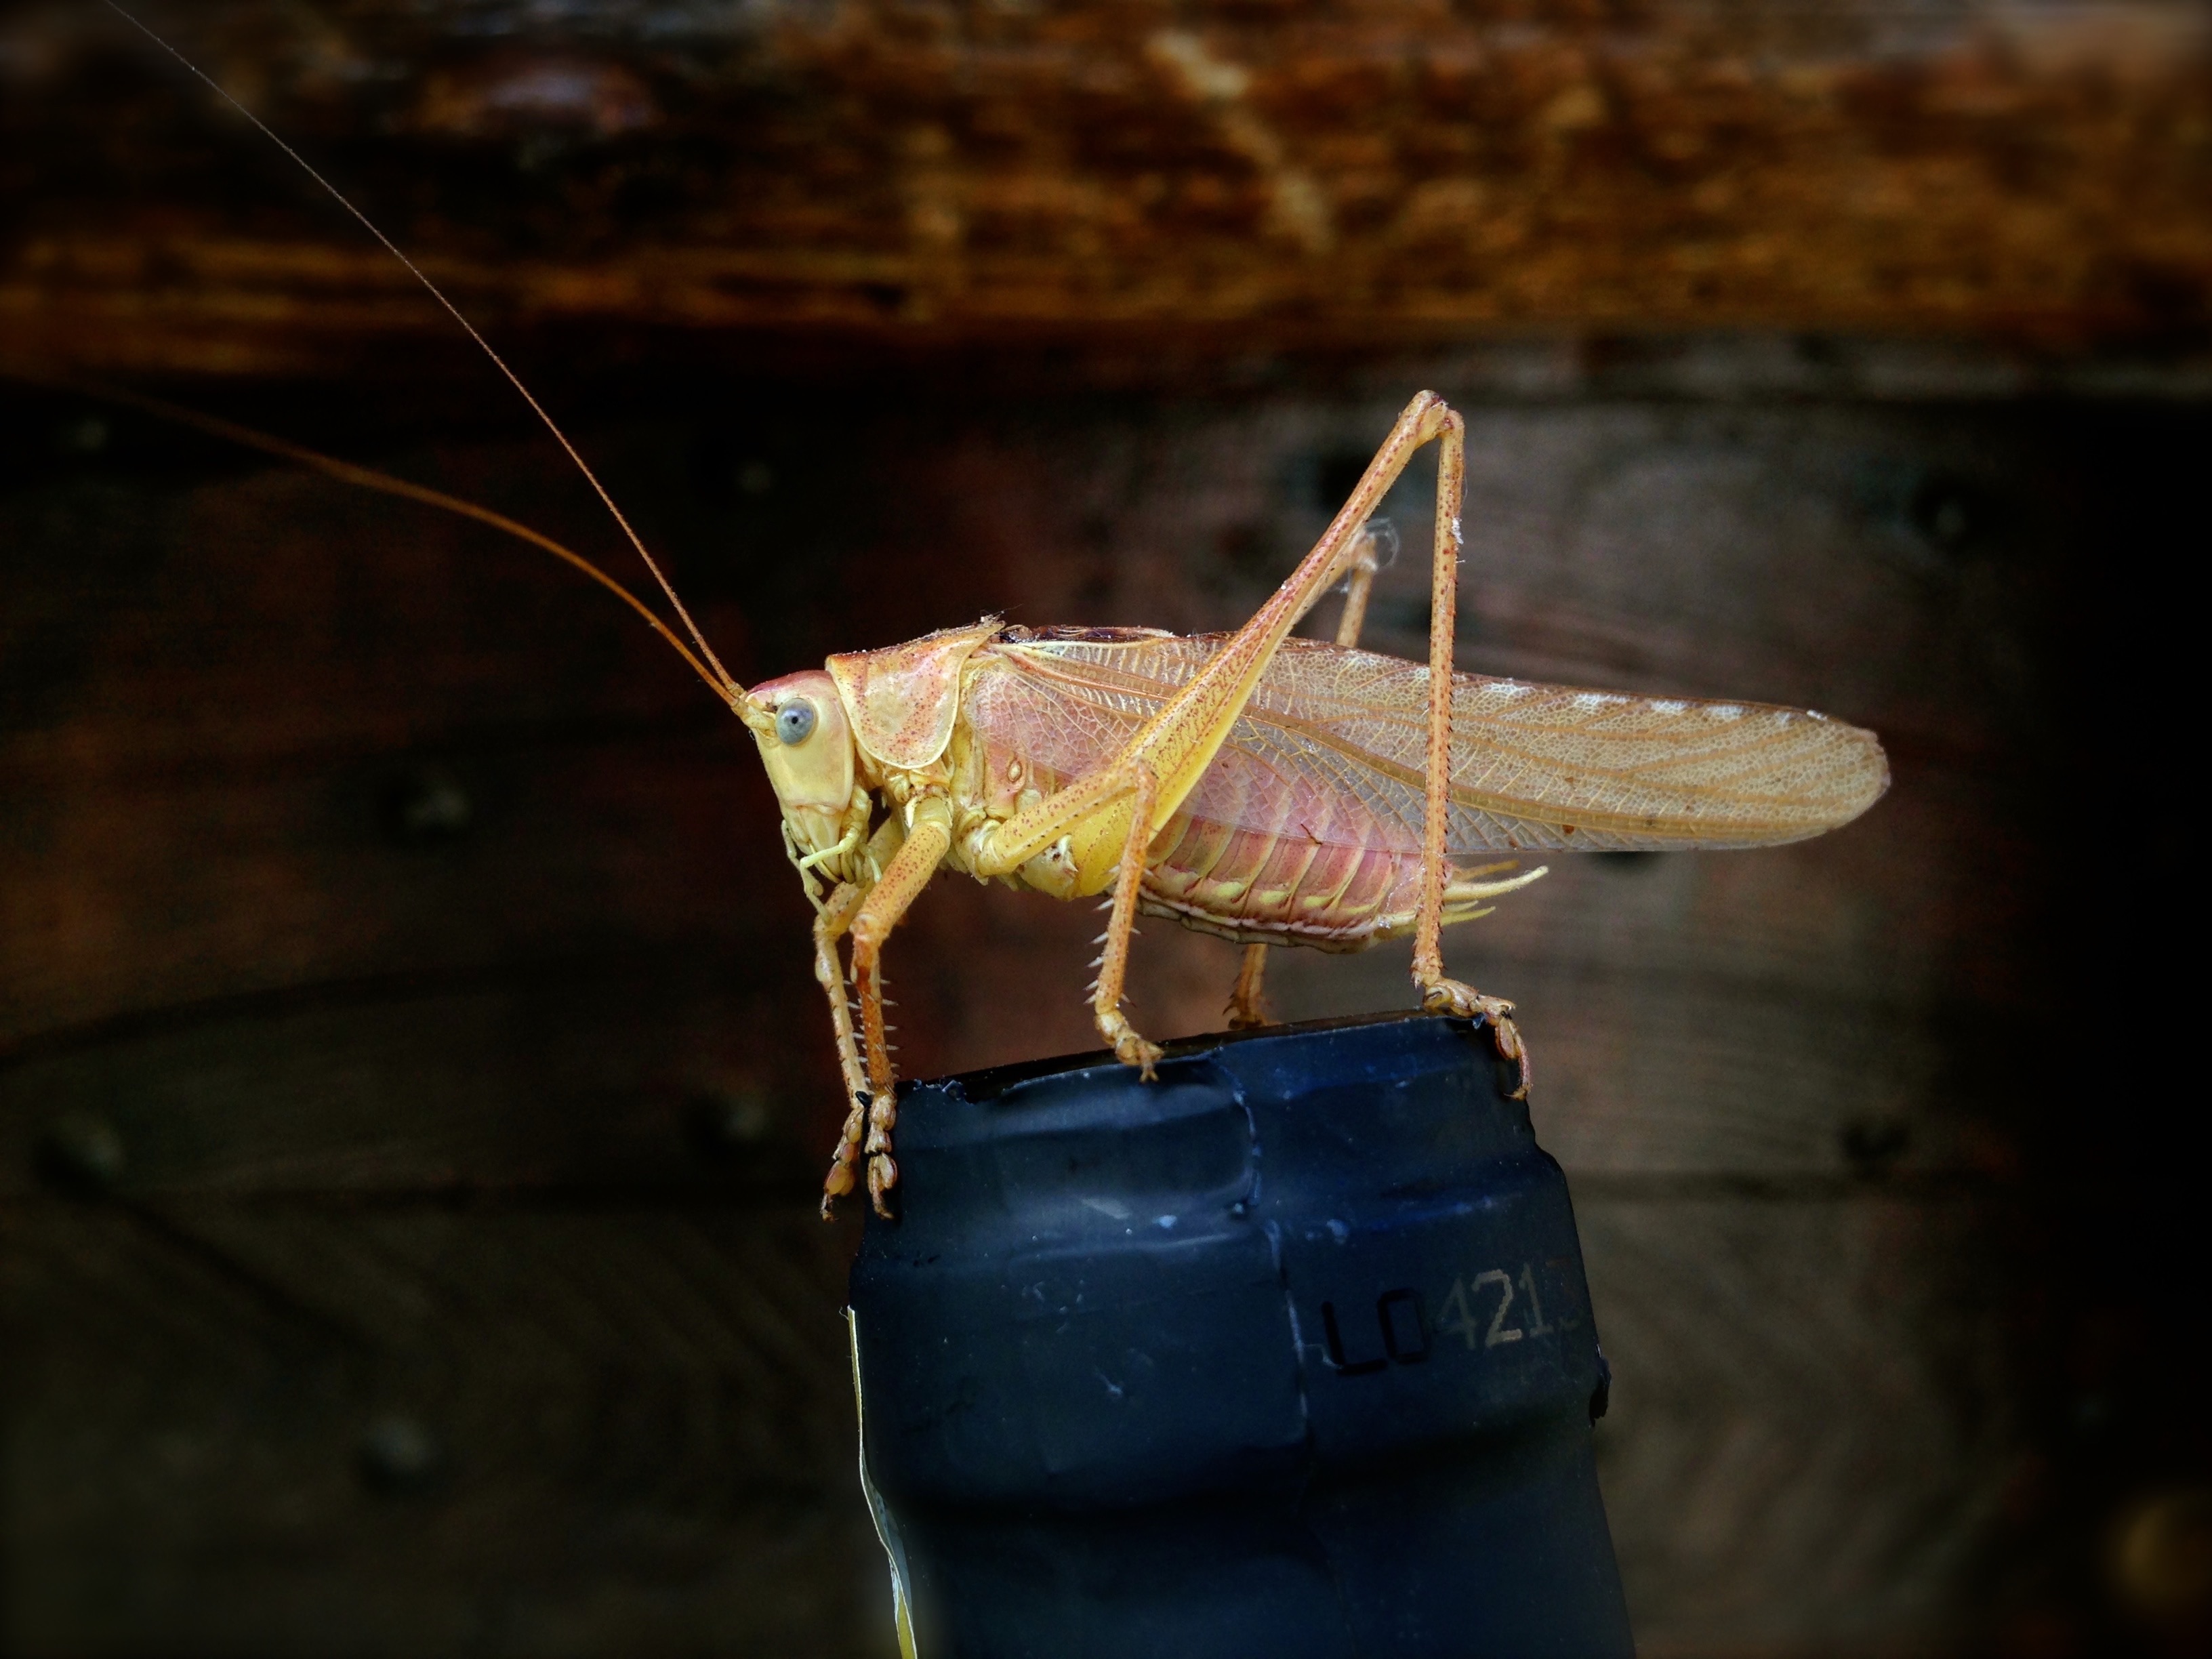
wing, photography, leaf, insect, bug, closeup, fauna, invertebrate, wine bottle, close up, grasshopper, macro photography, arthropod, cricket like insect